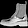
Label: Ankle boot